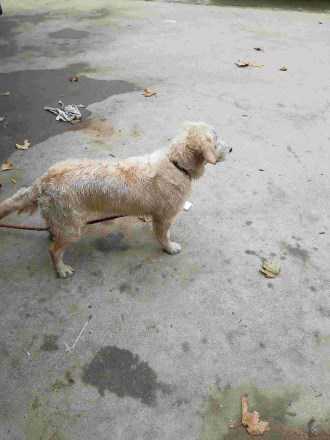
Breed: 5355-n000126-golden_retriever